Government of Japan Standard Terms of Use

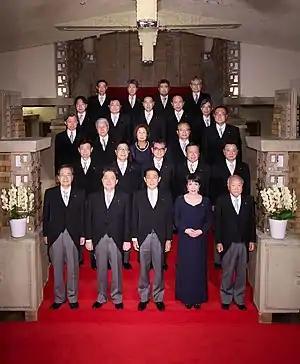
An example of an image that is licensed under the Standard Terms of Use.

The is a terms of use agreement for the content published online by Japanese government cabinet ministry websites. It was created in 2014. It allows the contents of cabinet ministry websites to be freely used, copied, publicly transmitted or otherwise modified, except when restricted by laws and ordinances. Version 1.0 of the terms of use agreement was created by the in 2014 to promote the reuse of government website content.